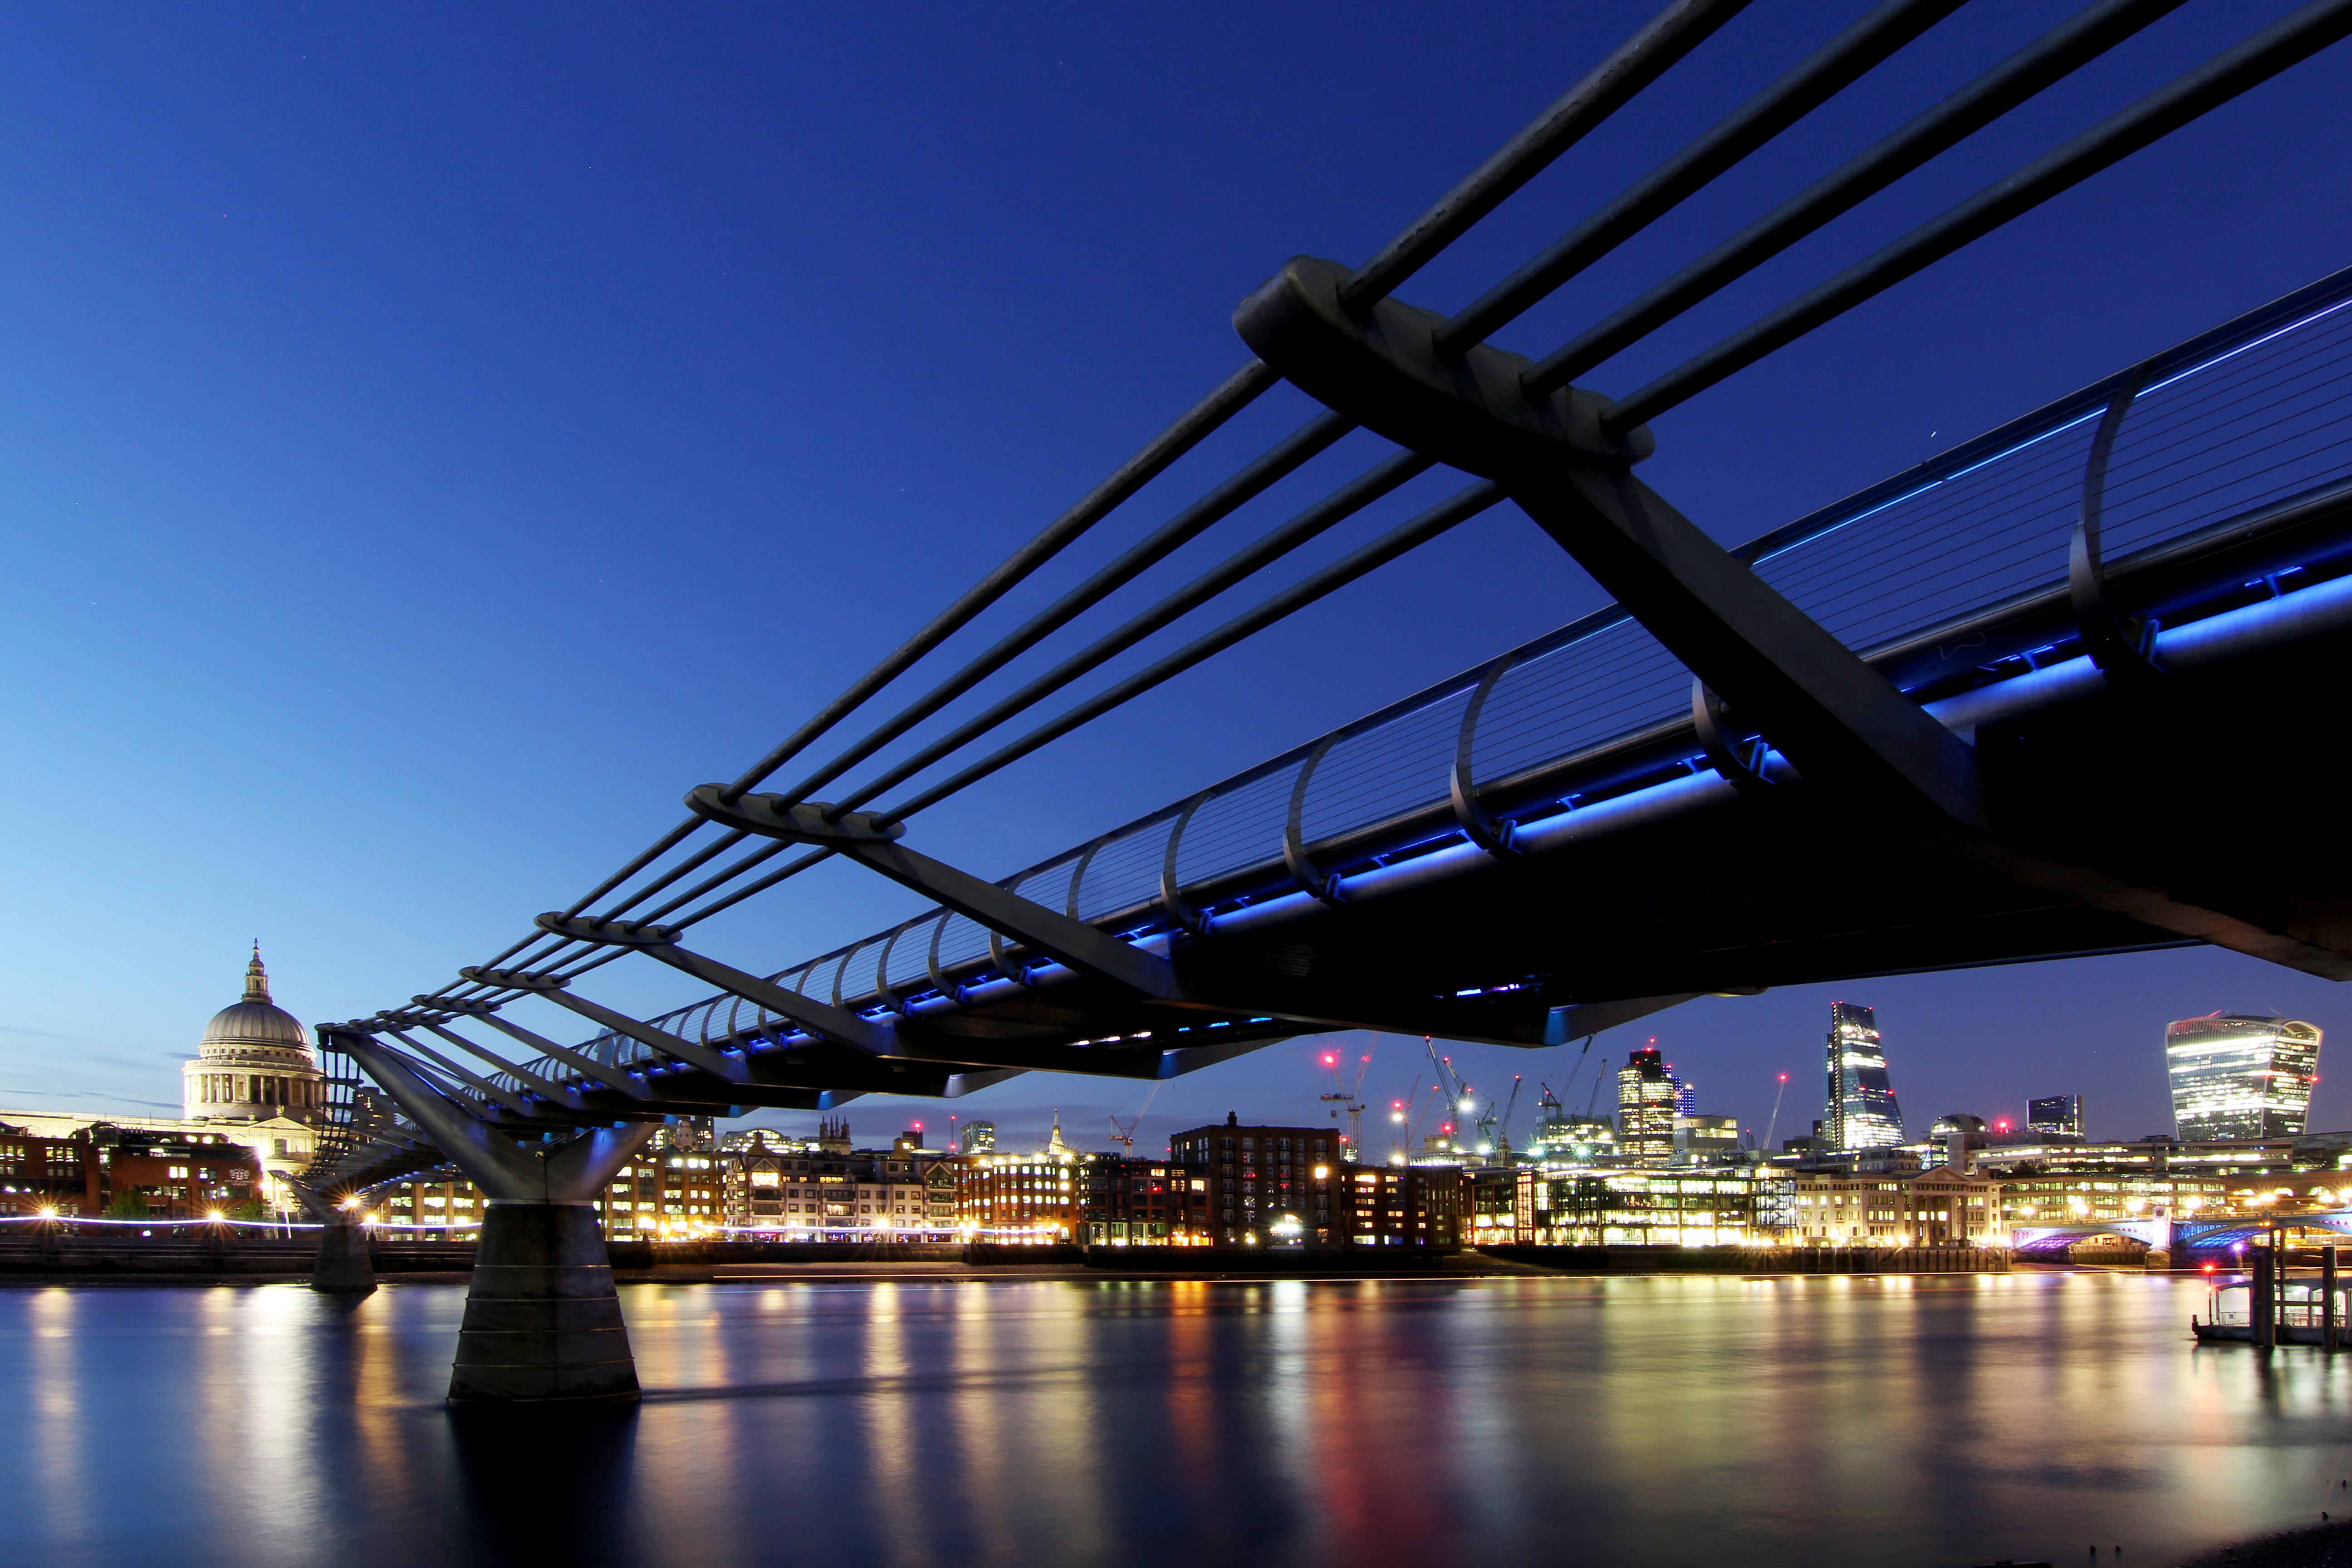
bridge, skyline, night, overpass, cityscape, dusk, evening, reflection, landmark, stadium, cable stayed bridge